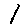
Label: 1